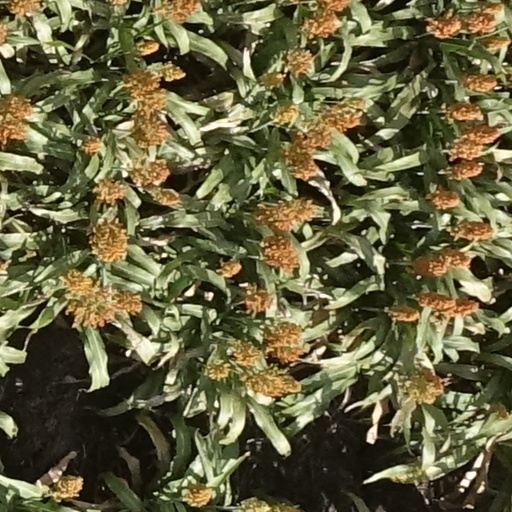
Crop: sorghum